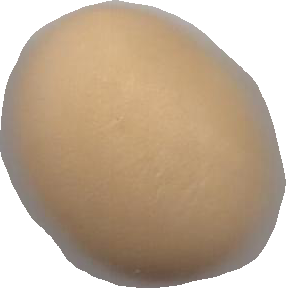
Variety: Grobogan